Domenico Quaglio the Younger

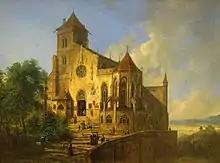
"Landscape with a church" (1830, National Museum in Wrocław)

Domenico Quaglio the Younger (1 January 1787 – 9 April 1837) was a German painter, engraver, stage designer, and architect. He was the second son of Giuseppe Quaglio and part of the large Quaglio pedigree of Italian artists involved in architecture, indoor fresco decoration, and scenography for the court theatres. He was known as a landscape and architectural painter/decorator, including quadratura.